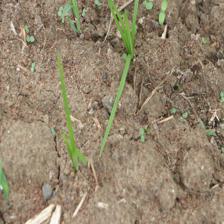
Label: Grass